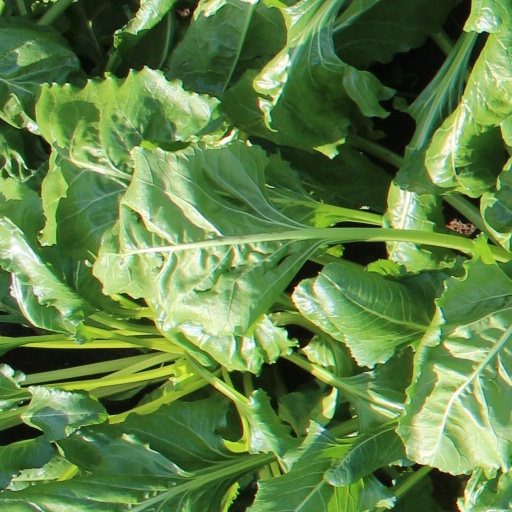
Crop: sugar beet